SsangYong Transstar

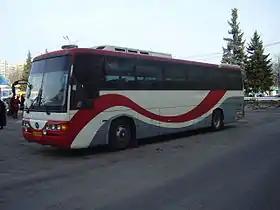
SsangYong Transstar in Voronezh, Russia.

The SsangYong Transstar is a luxury coach made using components derived from Mercedes-Benz buses. It is available in three trim levels: luxury express bus, express bus and tourist express bus. The bus is very popular in South Korea and former Soviet nations. The name "Transstar" comes from the words "transportation" and "star".